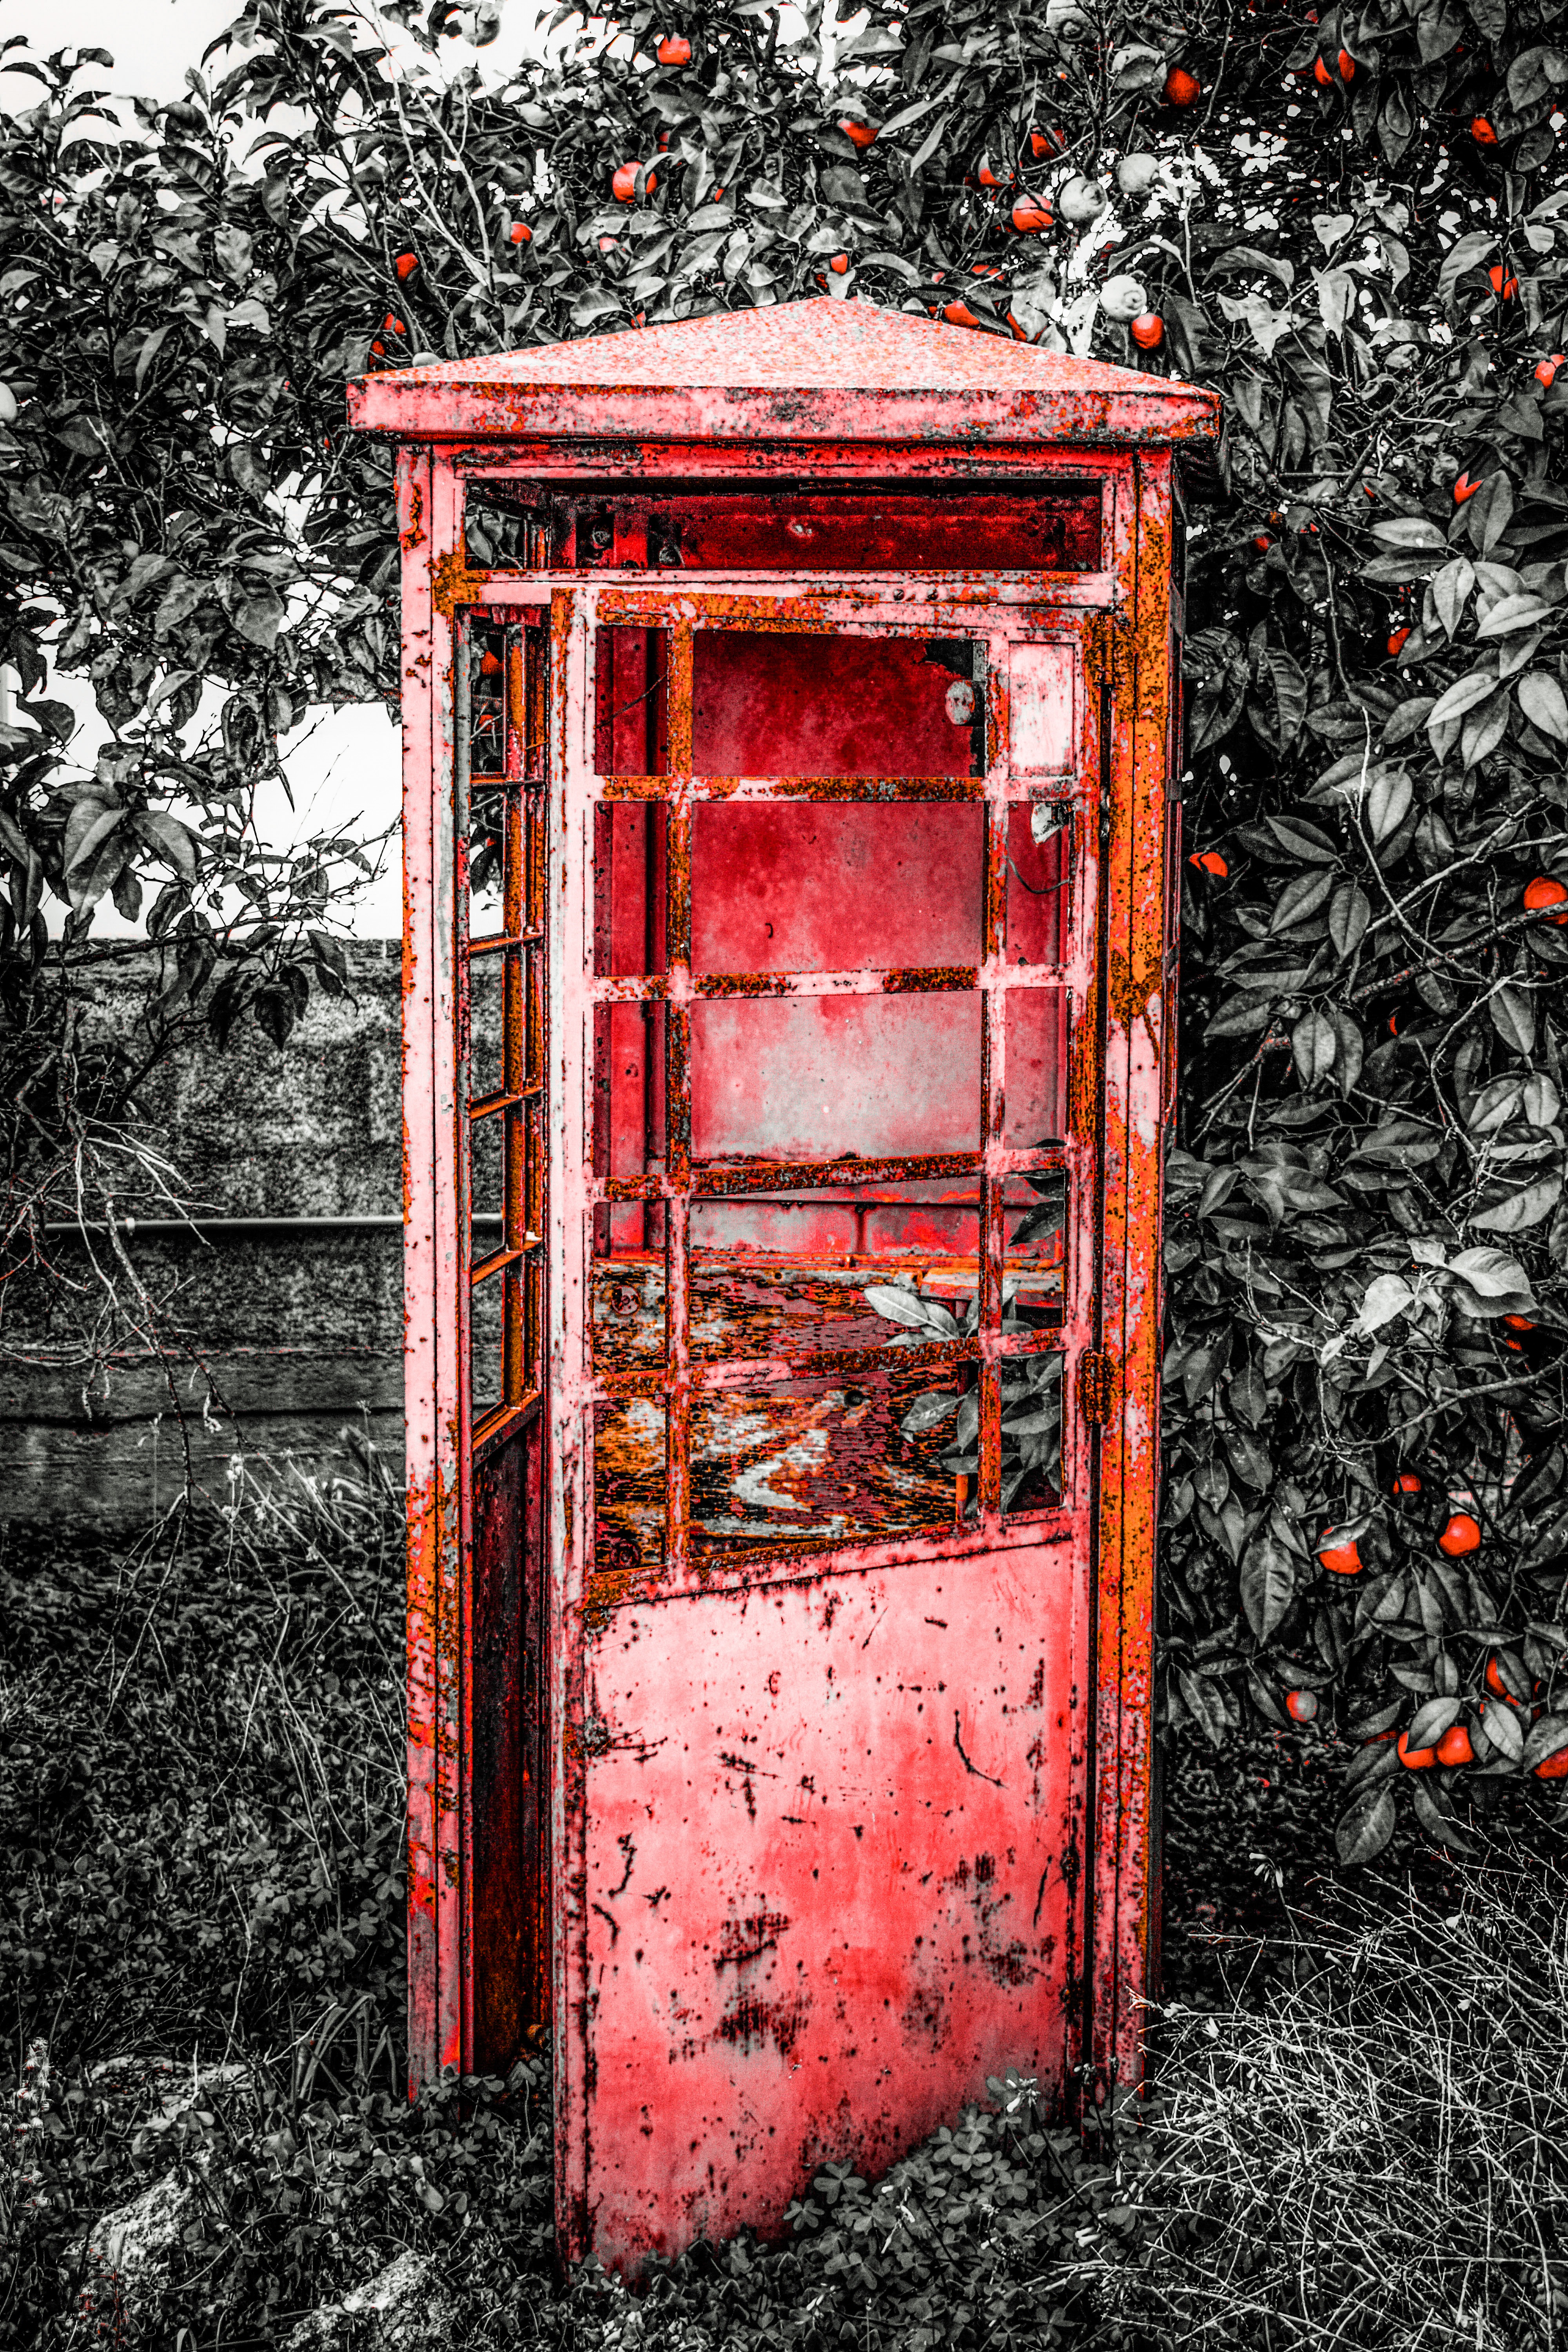
telephone box, rusty, aged, antique, retro